Once You're Born You Can No Longer Hide

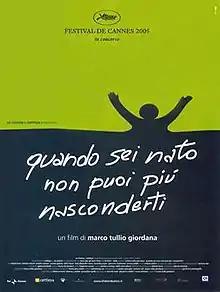
Italian film poster

Once You're Born You Can No Longer Hide is a 2005 Italian drama film directed by Marco Tullio Giordana. The film concerns undocumented migration to Italy via the Mediterranean Sea.